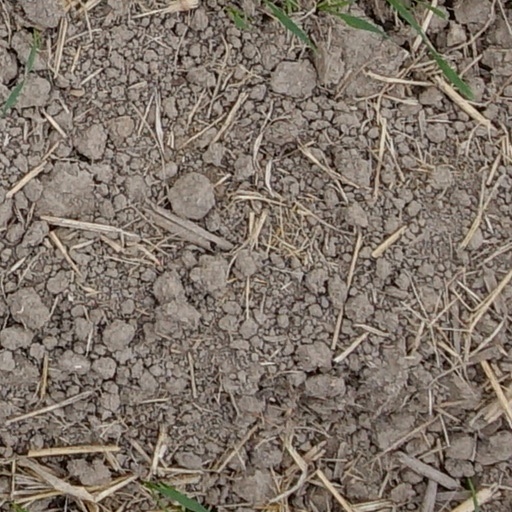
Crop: wheat